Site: brandenburg
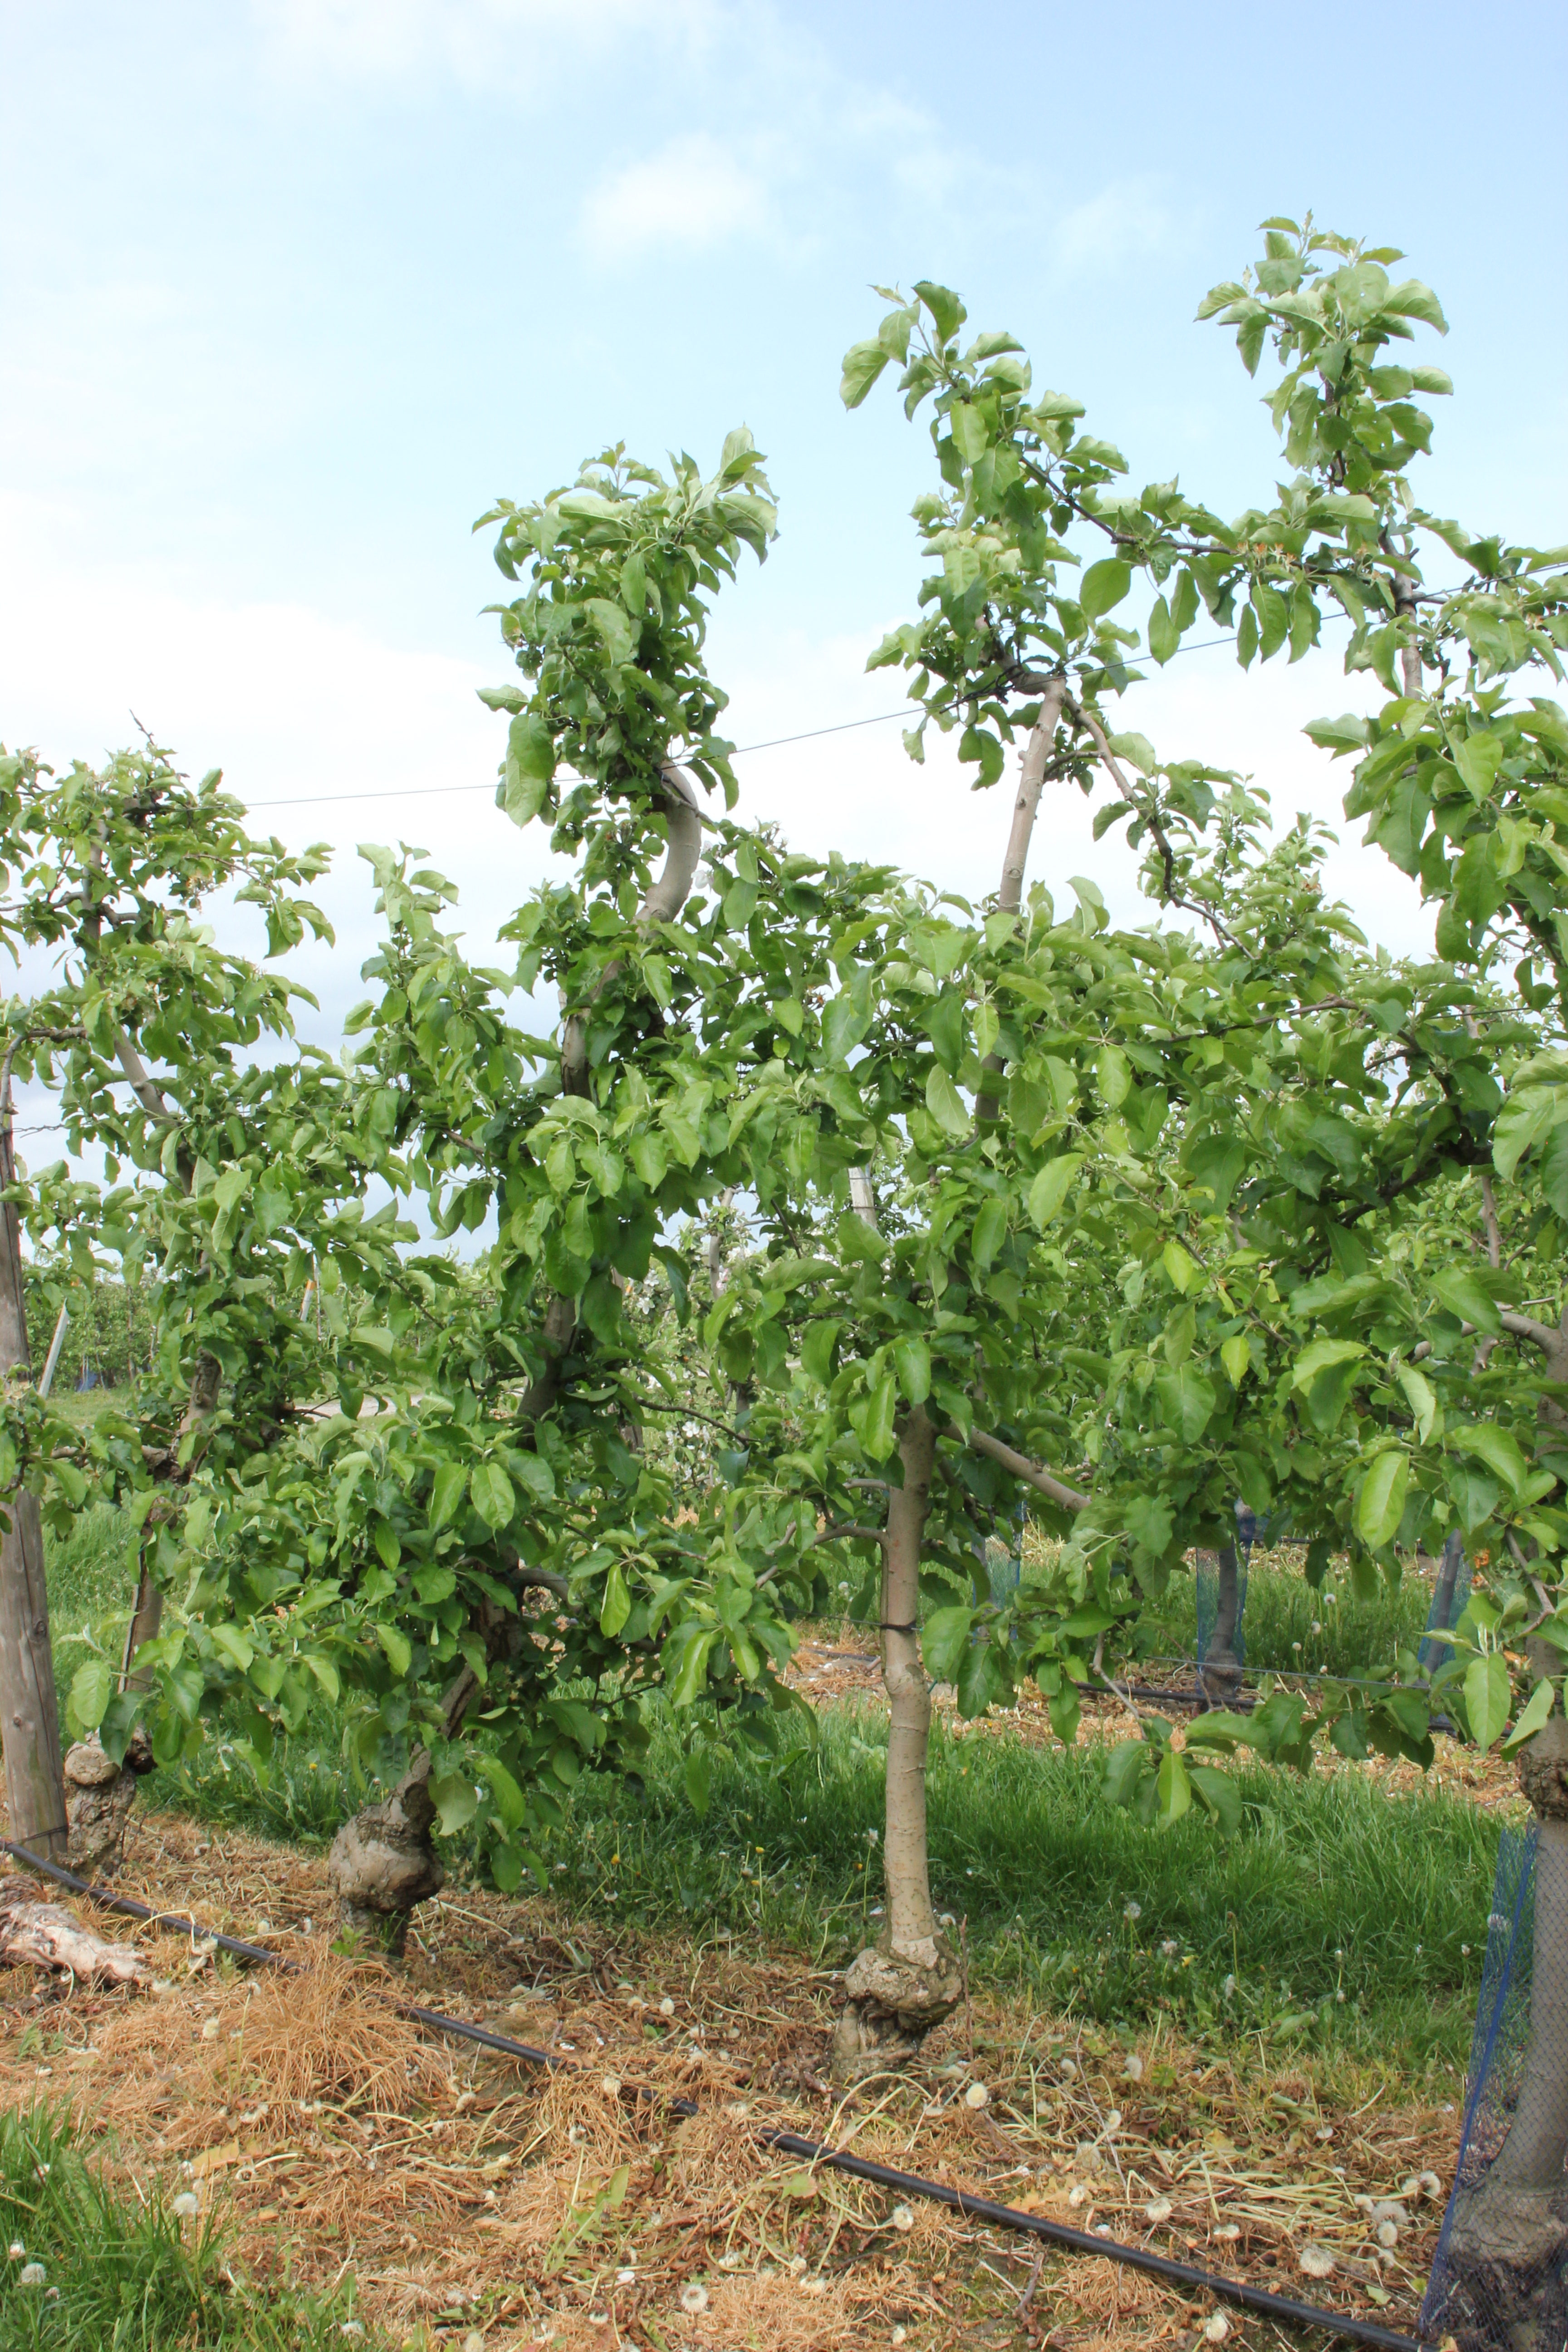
Growth stage (BBCH 67): Flowering